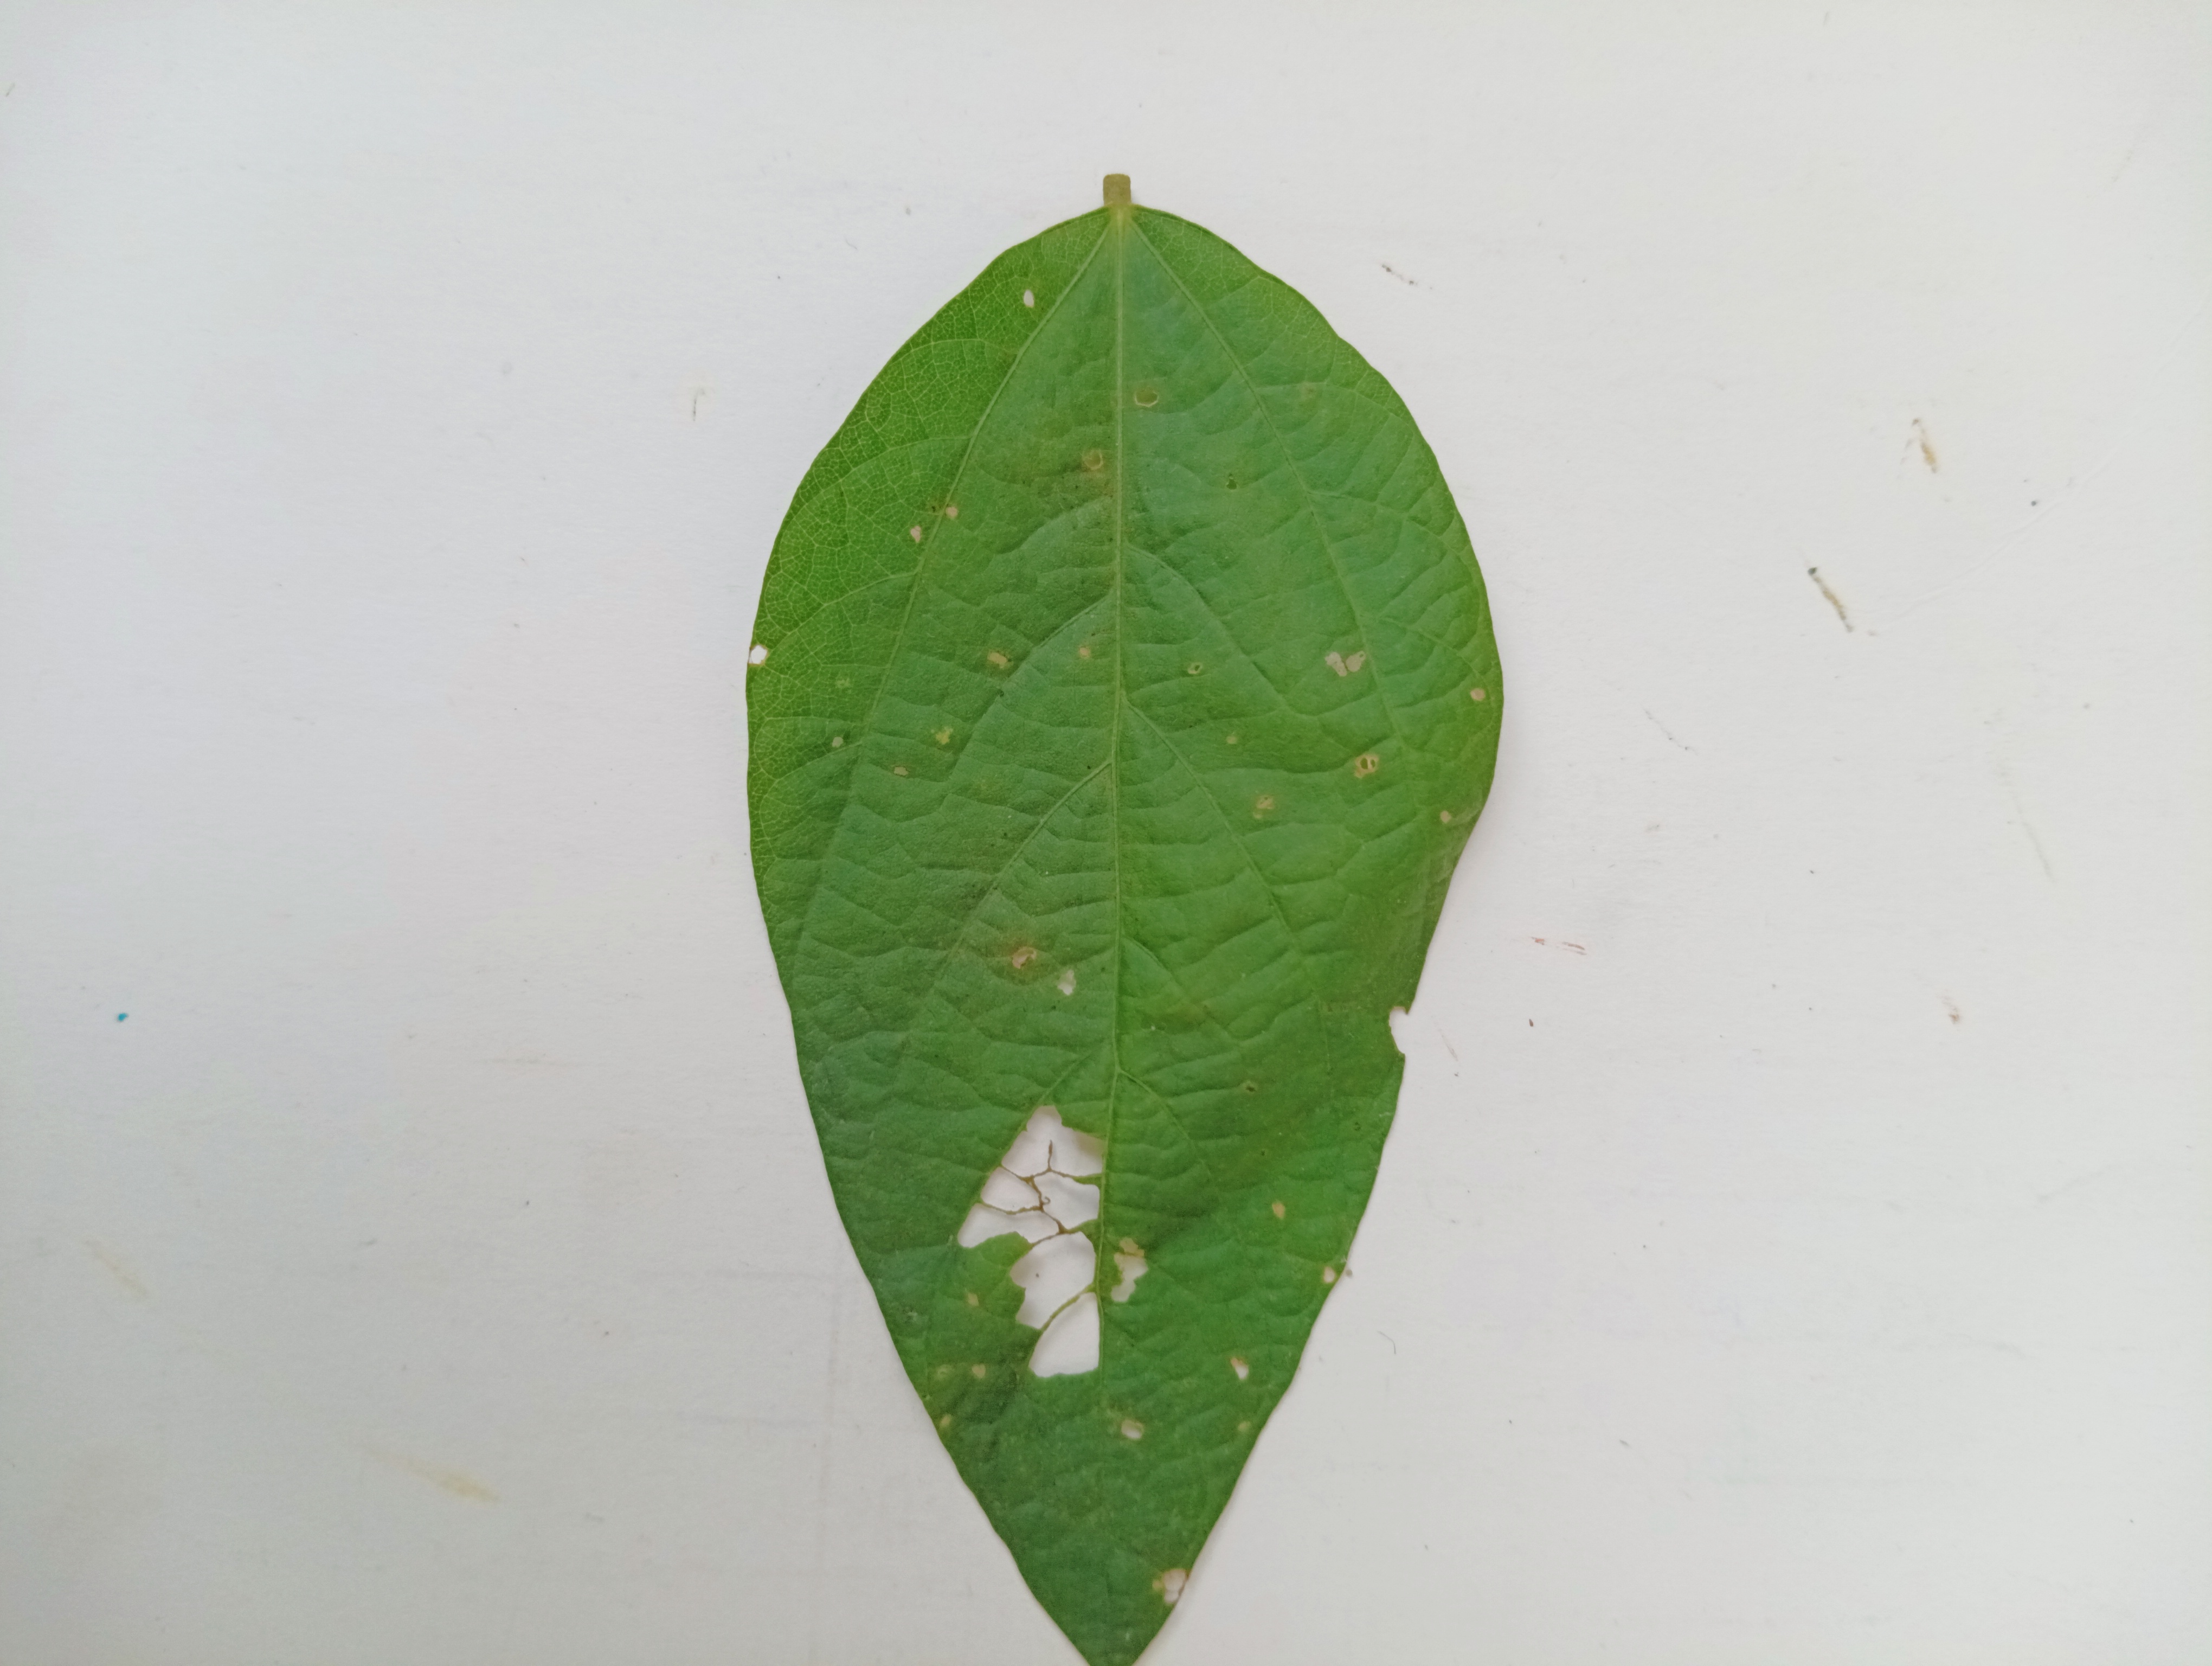
Label: Bacterial leaf Blight